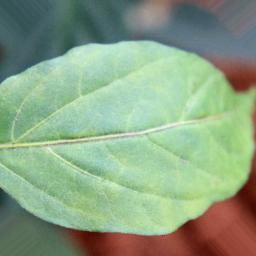
Label: healthy